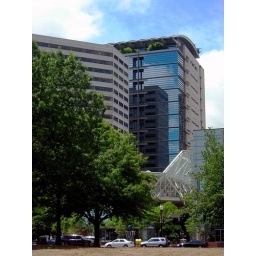
My office is in the building on the left.